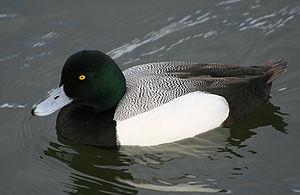
Cette liste de la faune française regroupe les espèces de Galloanserae peuplant la France métropolitaine.
Le Hâble d'Ault est une aire protégée du littoral picard située dans le département de la Somme sur le territoire des communes de Cayeux-sur-Mer, Woignarue et Brutelles.
Le Fuligule milouinan est une espèce de palmipèdes appartenant à la famille des Anatidae. C'est un canard plongeur de taile moyenne, plus grand que son proche parent, le Fuligule à tête noire. Durant les mois d'été, il se reproduit en Alaska, au nord du Canada, en Sibérie, en Islande et en Scandinavie. En hiver, il migre au sud vers les côtes d'Amérique du Nord, d'Europe et du Japon.